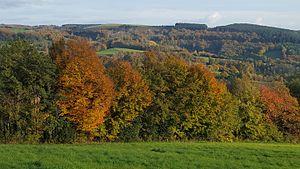
Panorama automnal pris depuis Miremont
Fontrieu est, depuis le 1ᵉʳ janvier 2016, une commune nouvelle française située dans le Tarn en région Occitanie.